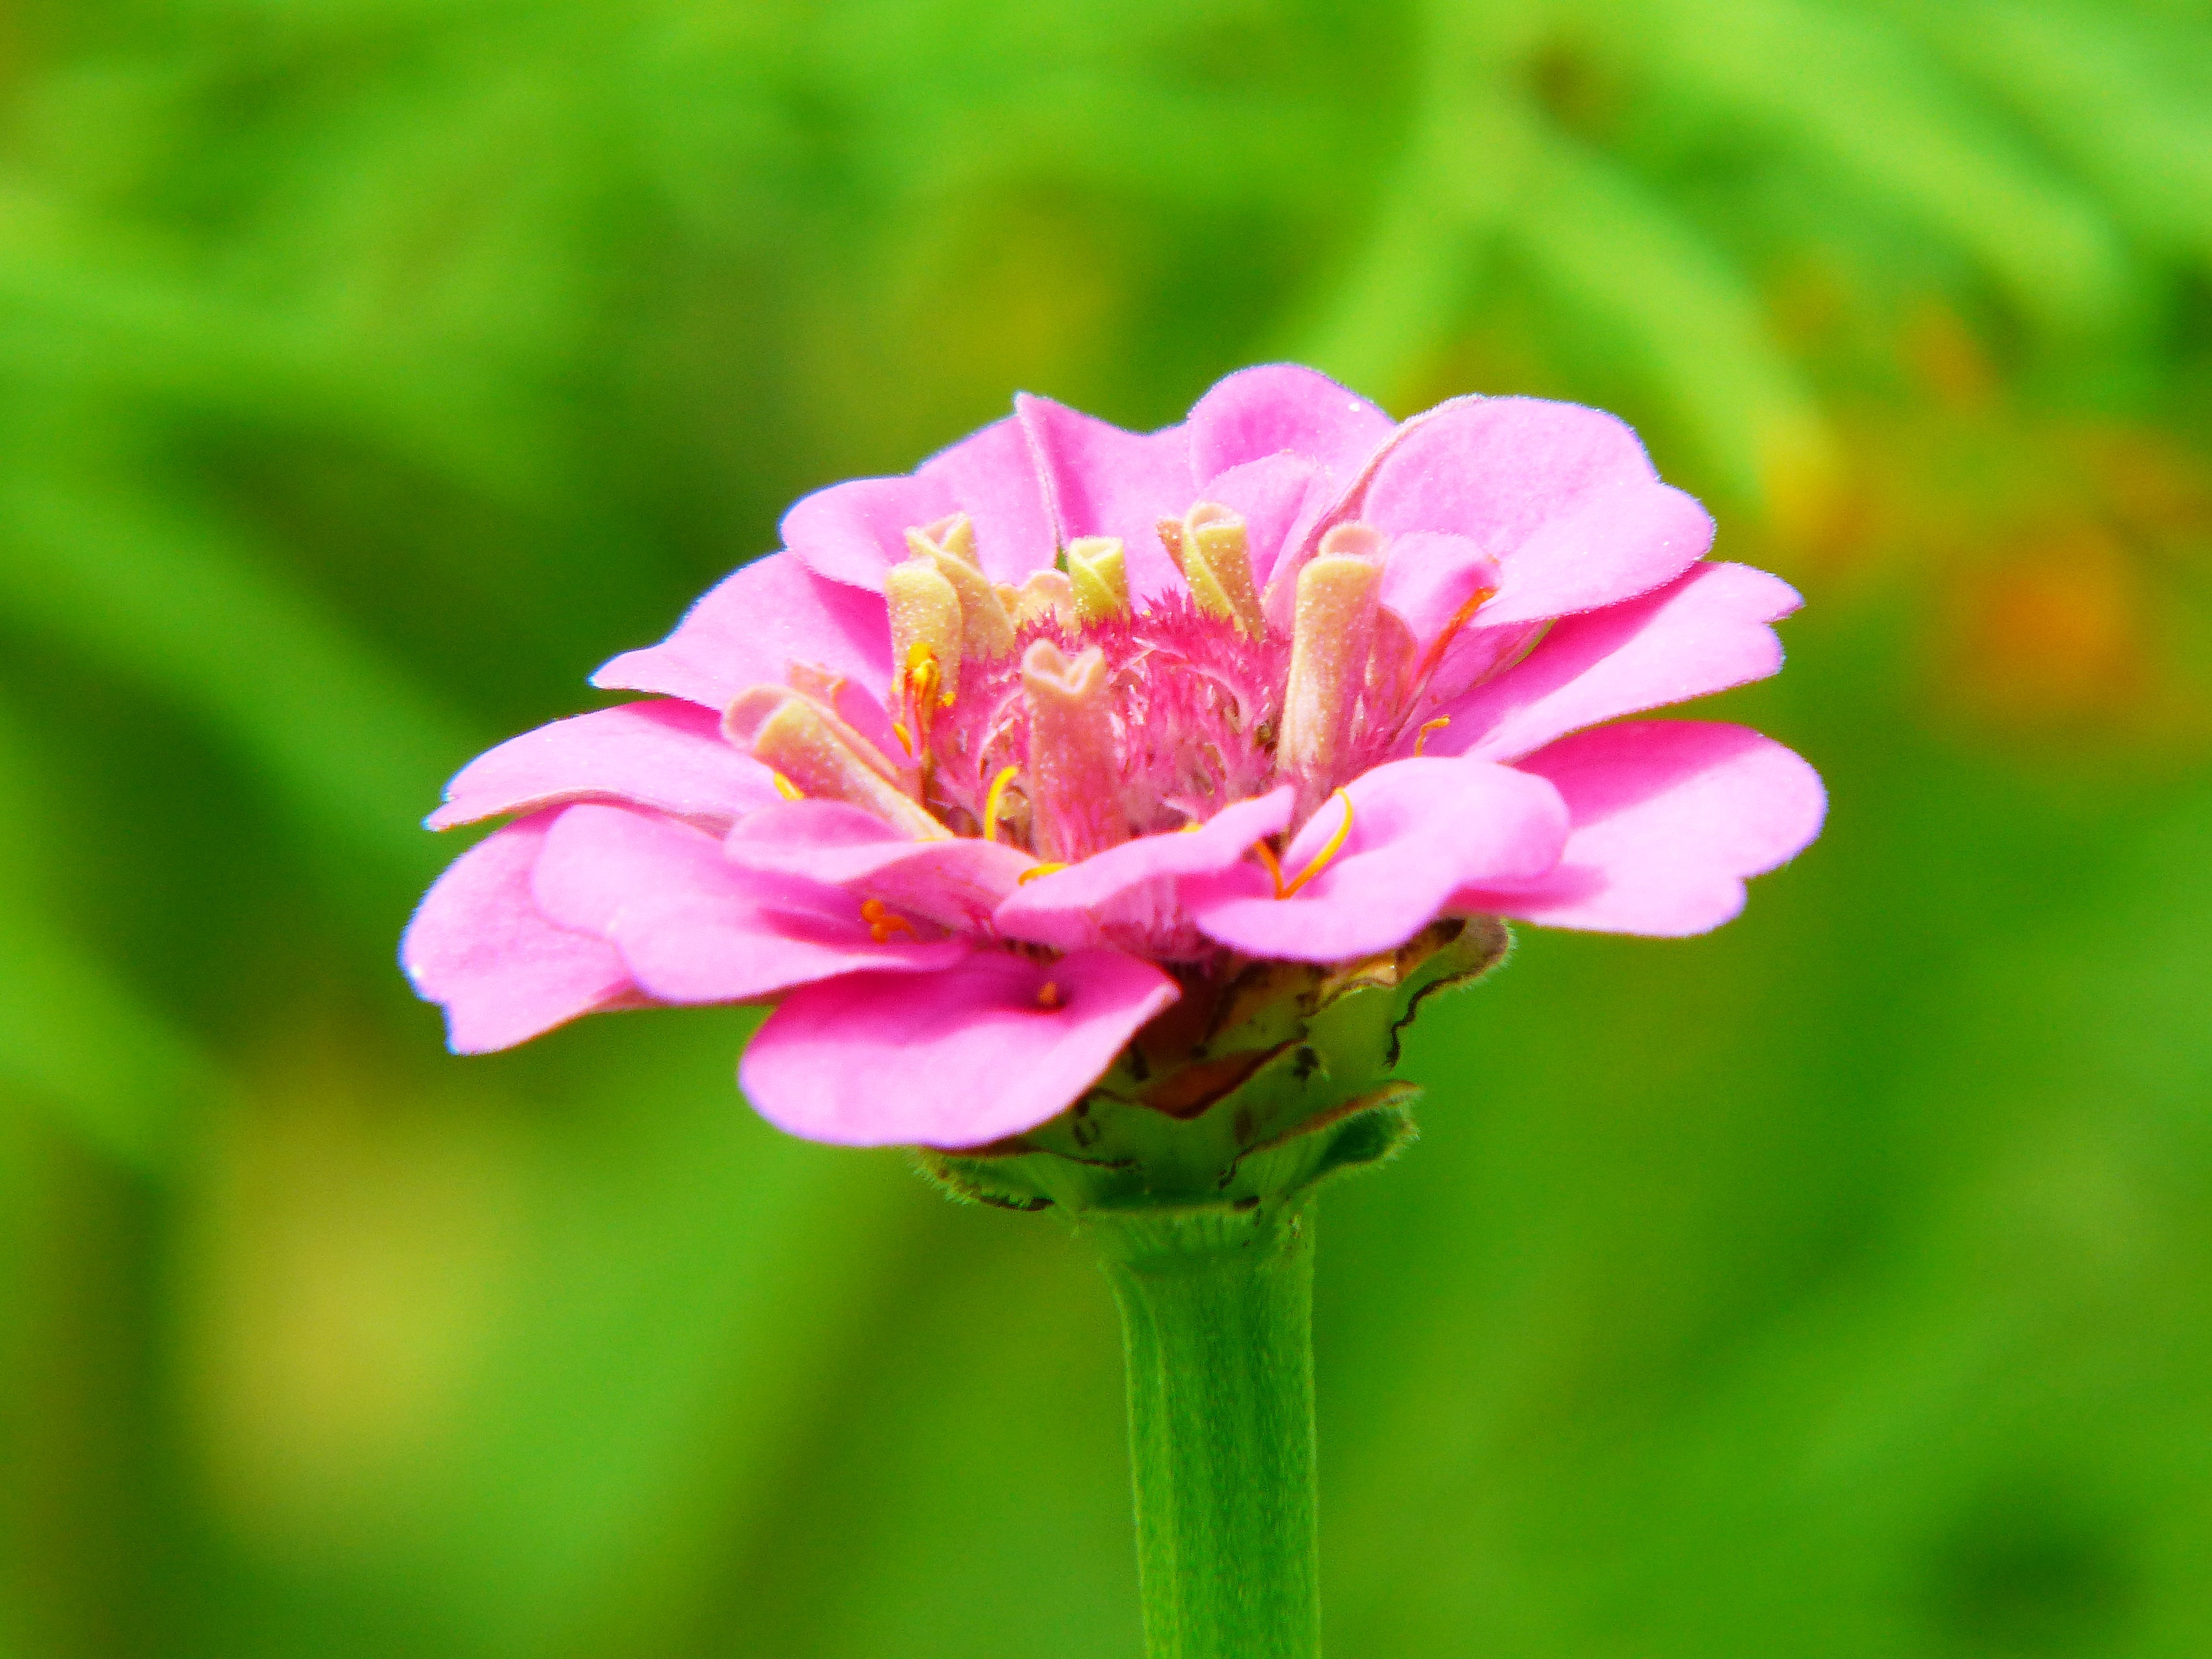
nature, grass, blossom, plant, meadow, flower, purple, petal, orange, botany, colorful, yellow, flora, wildflower, close up, pointed flower, bright, flower meadow, zinnia, macro photography, flowering plant, plant stem, land plant, garden cosmos